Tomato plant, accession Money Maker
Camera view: vertical (180 deg); turntable rotation: 270 degrees
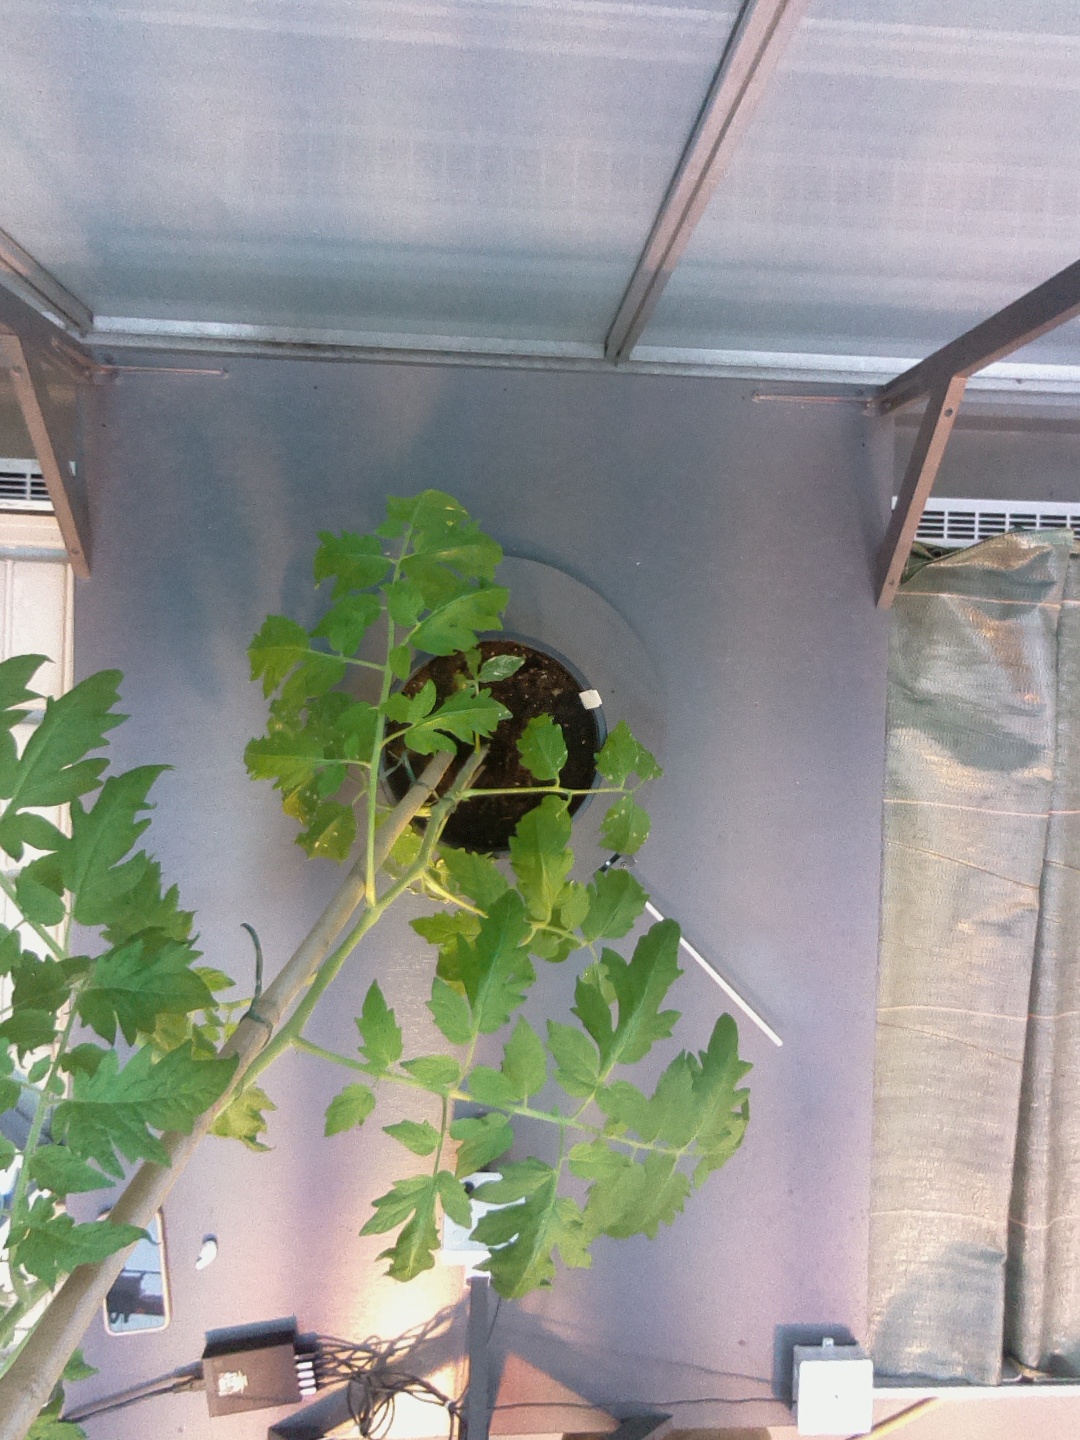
BBCH growth stage 60: First flowers open